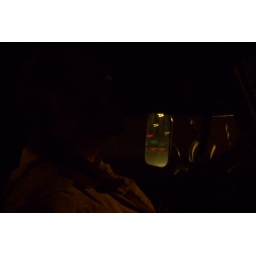
kev driving truck - car lights in rear mirror